Interprovincial migration in Canada

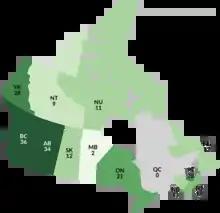

In the 19th and early 20th centuries, Canadians who left their home province to settle elsewhere usually went to the United States rather than to other Canadian provinces. In fact, from the early years of confederation to the 1930s, Quebec and the Maritimes experienced a period of mass emigration to the United States. From 1860 to 1920, half a million people left the Maritimes, while about 900,000 French Canadians left Quebec between 1840 and 1930 to immigrate to the United States, mainly New England.